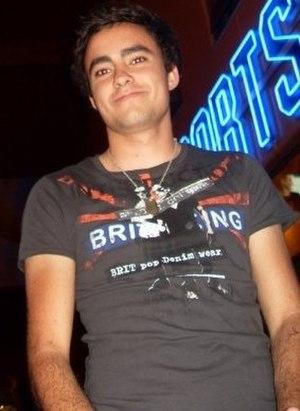
Calvin Goldspink est un comédien et chanteur anglais, ancien enfant star. Il a commencé sa carrière au sein du groupe de Pop préfabriqué, S Club Juniors. Après sa naissance, ses parents déménagèrent pour Aberdeen en Écosse. Trois années durant, Calvin remporta le prix décerné par les lecteurs de Popjustice dans la catégorie Most Inappropriately Fanciable Popstar. Il fit ses études à la Cults Academy d'Aberdeen. D'après son site Internet officiel, il mesurerait approximativement 1,82 m.